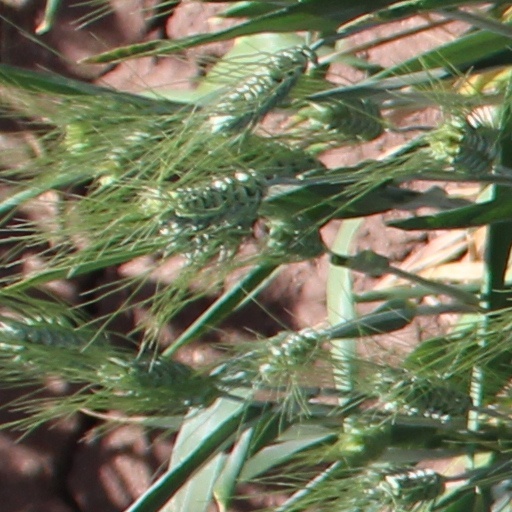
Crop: wheat